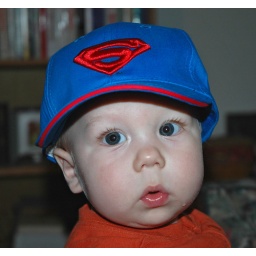
This little hat continues to sit beside my computer desk....